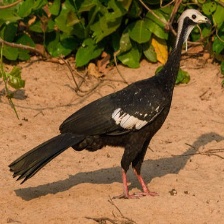
Species: BLUE THROATED PIPING GUAN
Scientific name: PIPILE CUMANENSIS